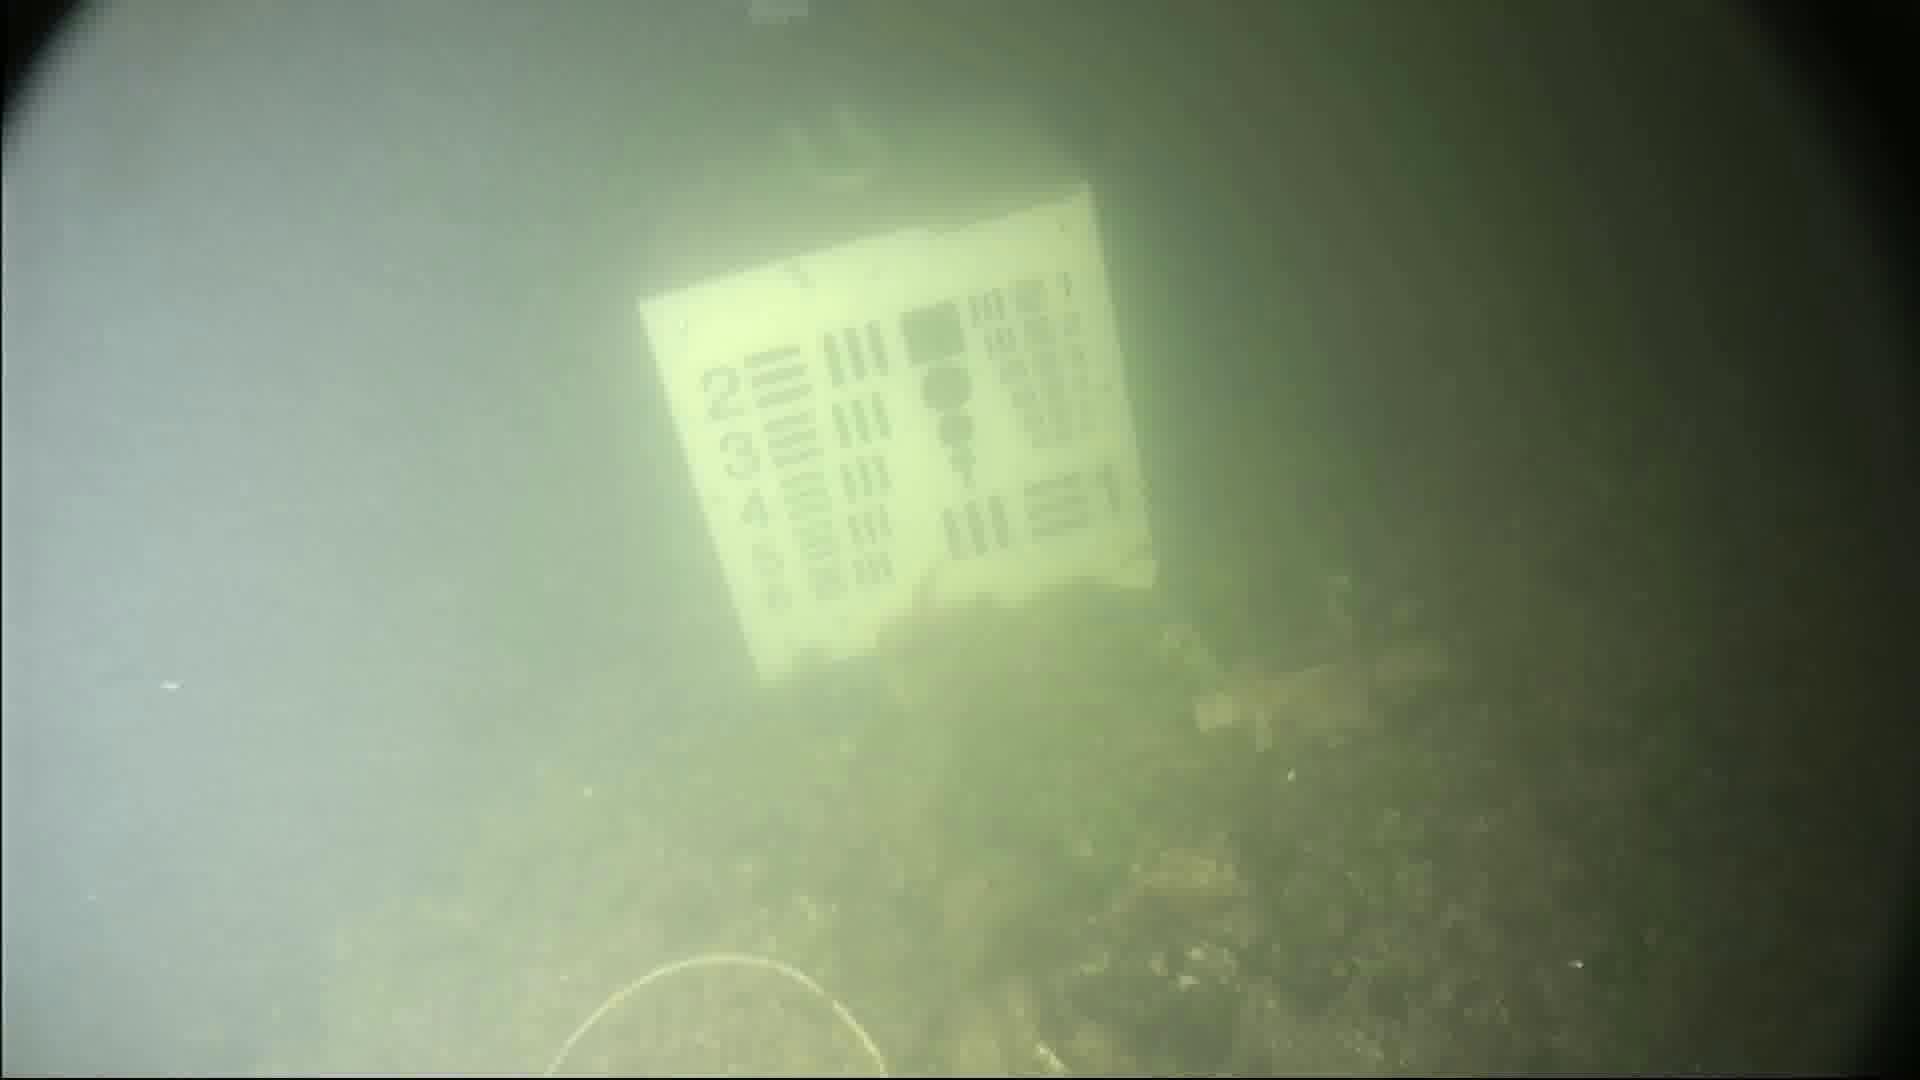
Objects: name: jellyfish